Leatherhead railway station

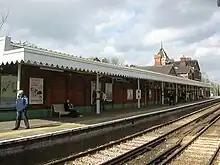
Up platform buildings.

On Saturday evenings (after approximately 18:45) and on Sundays, there is no service south of Dorking to Horsham.